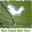
Label: bird